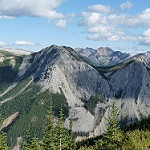
Label: mountain